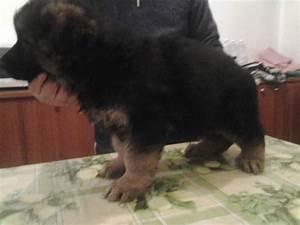
dog